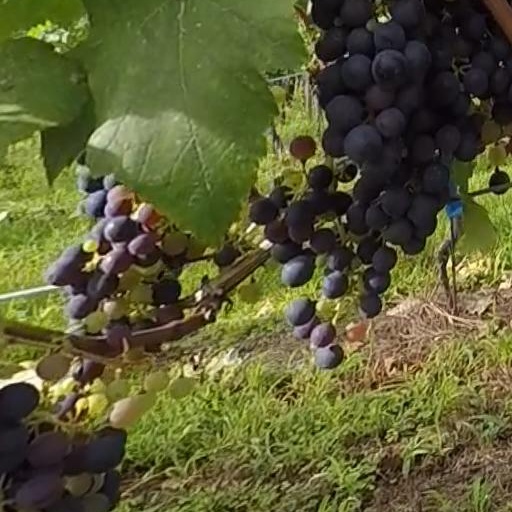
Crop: grape